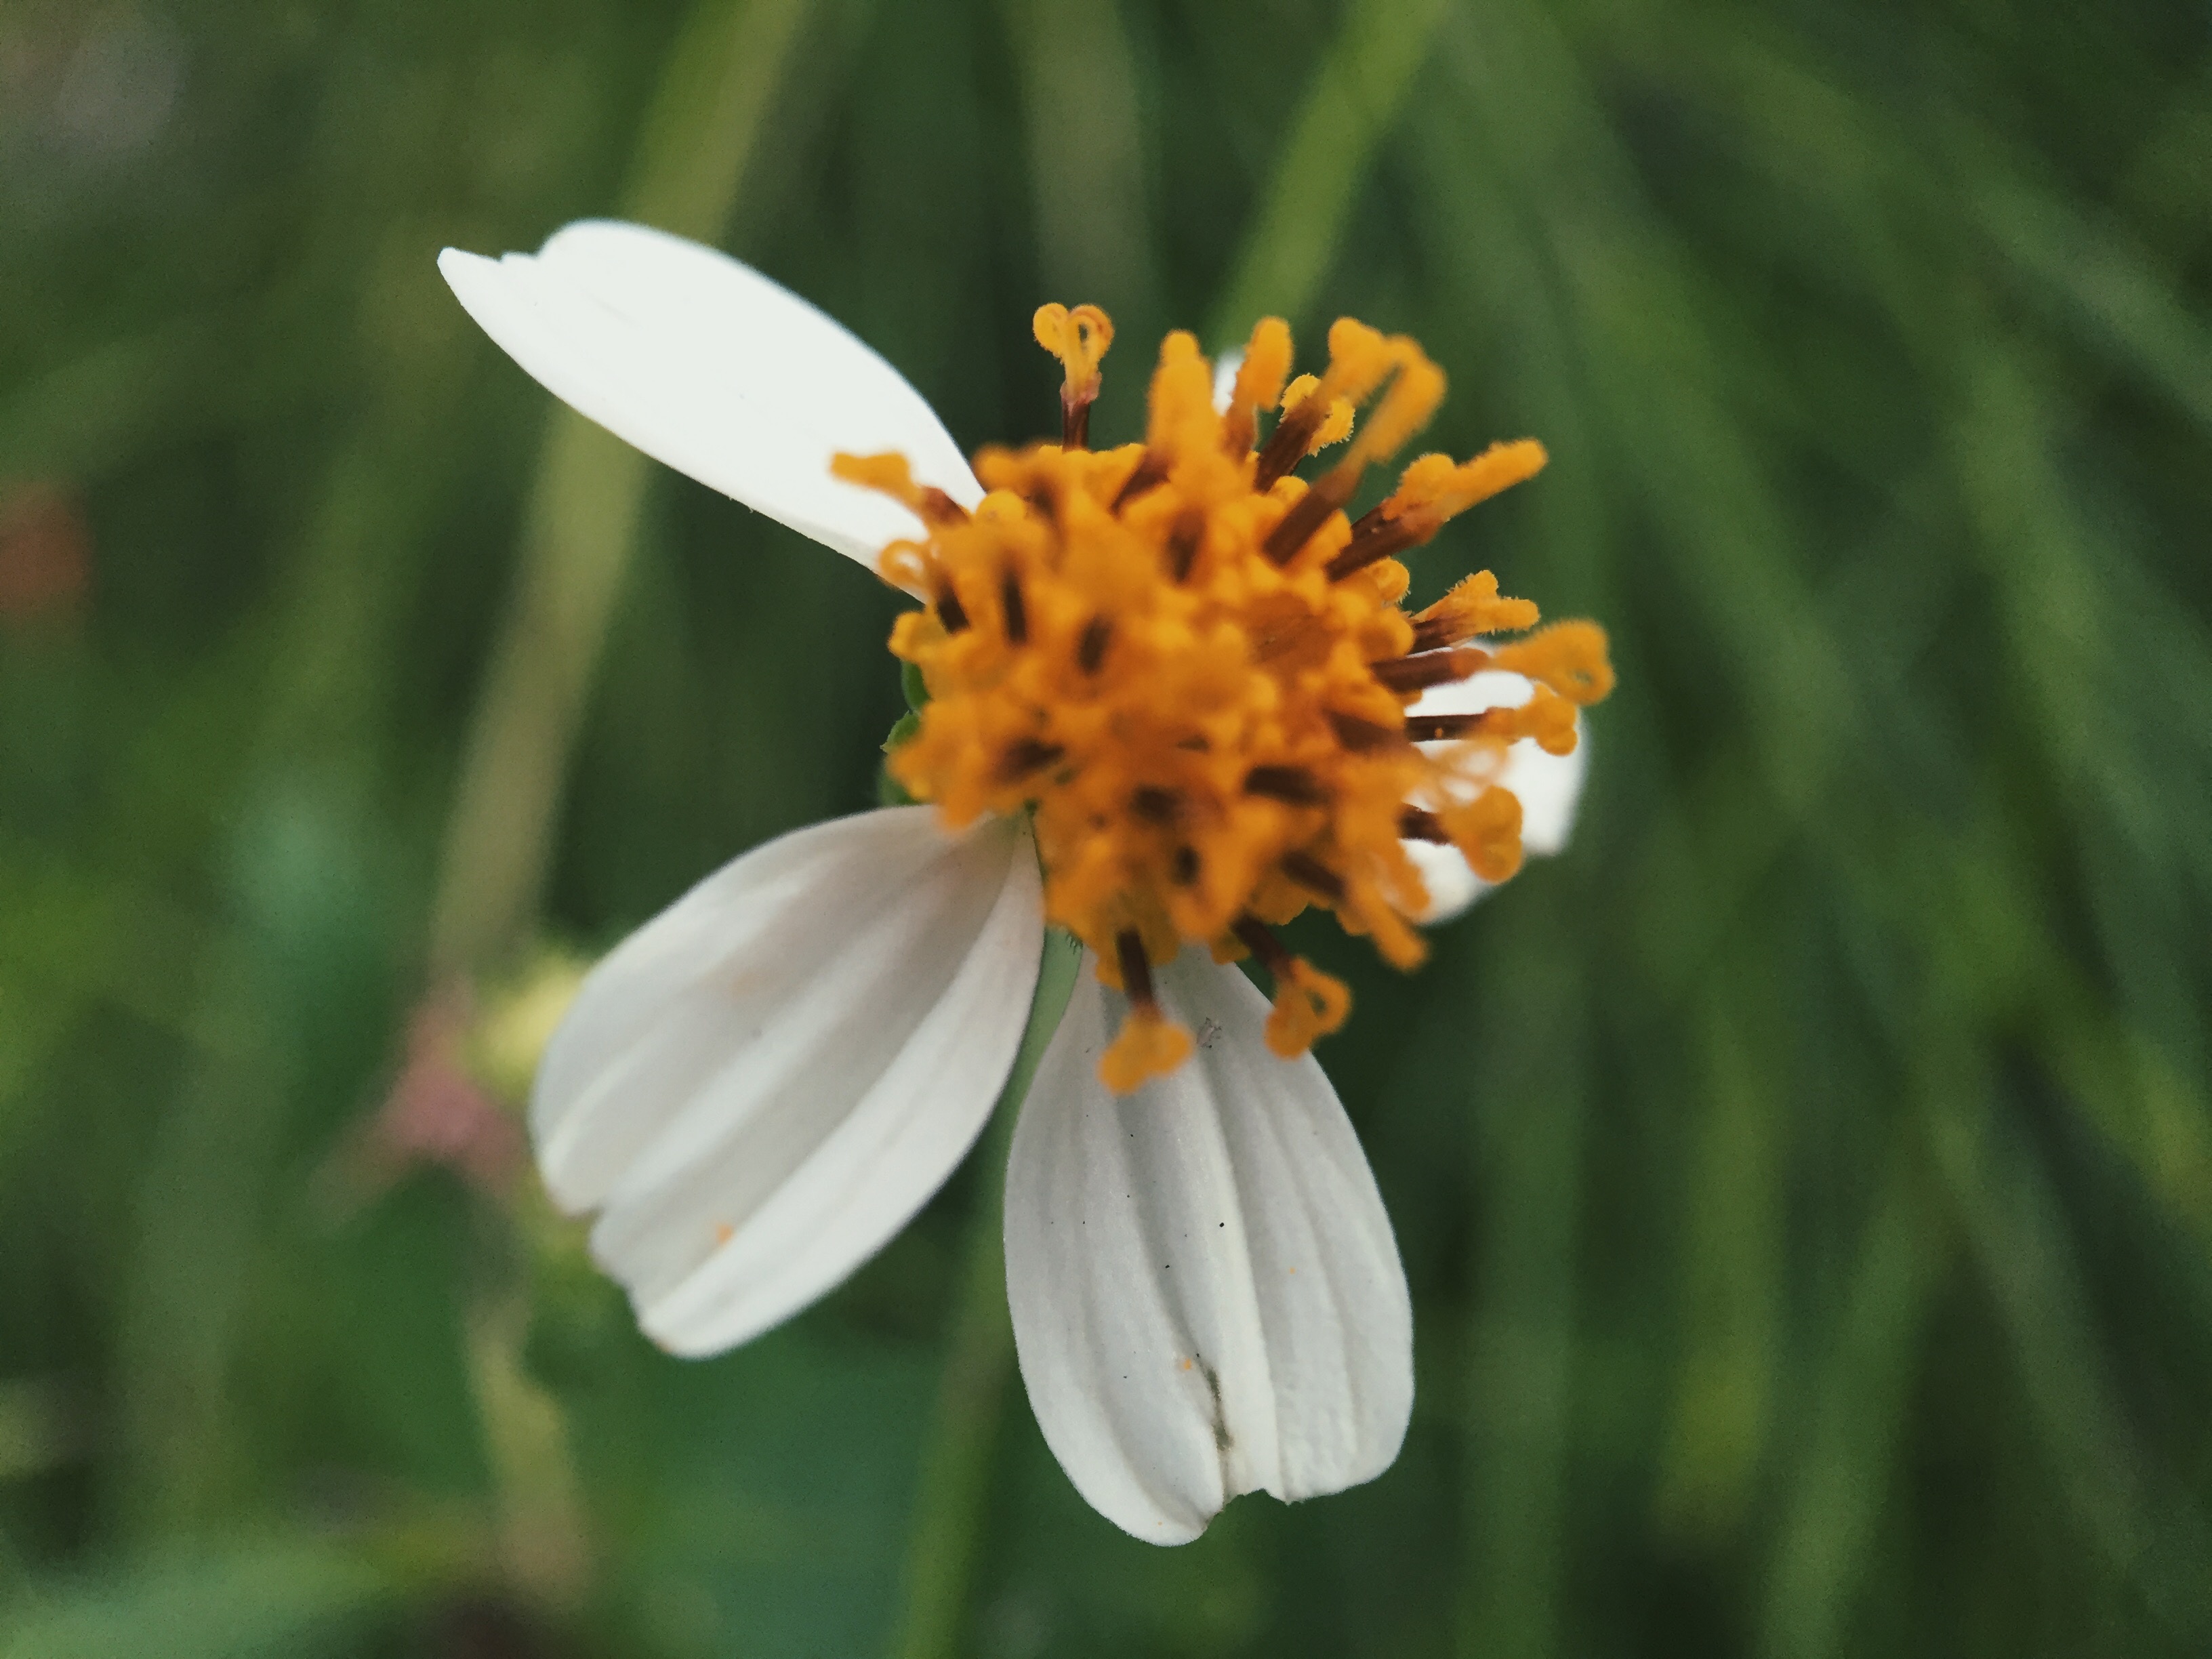
nature, plant, meadow, prairie, flower, petal, pollen, herb, insect, botany, flora, fauna, invertebrate, wildflower, close up, nectar, macro photography, flowering plant, daisy family, oxeye daisy, land plant